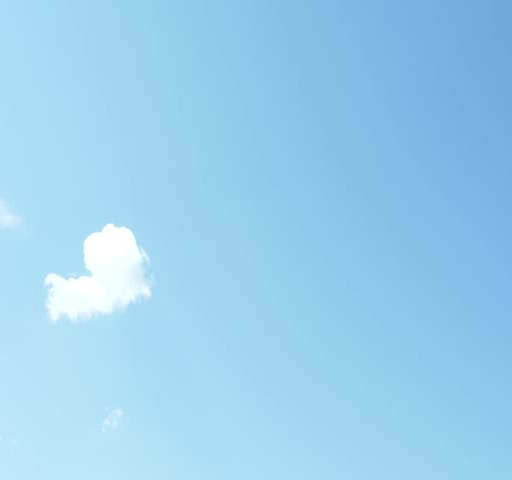
blue sky tilting down to show a road